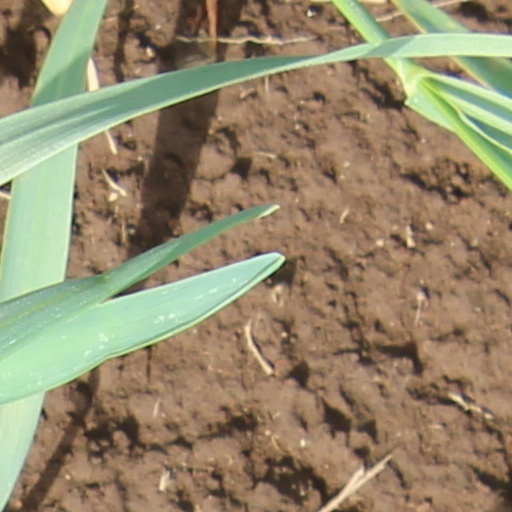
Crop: wheat